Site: brandenburg
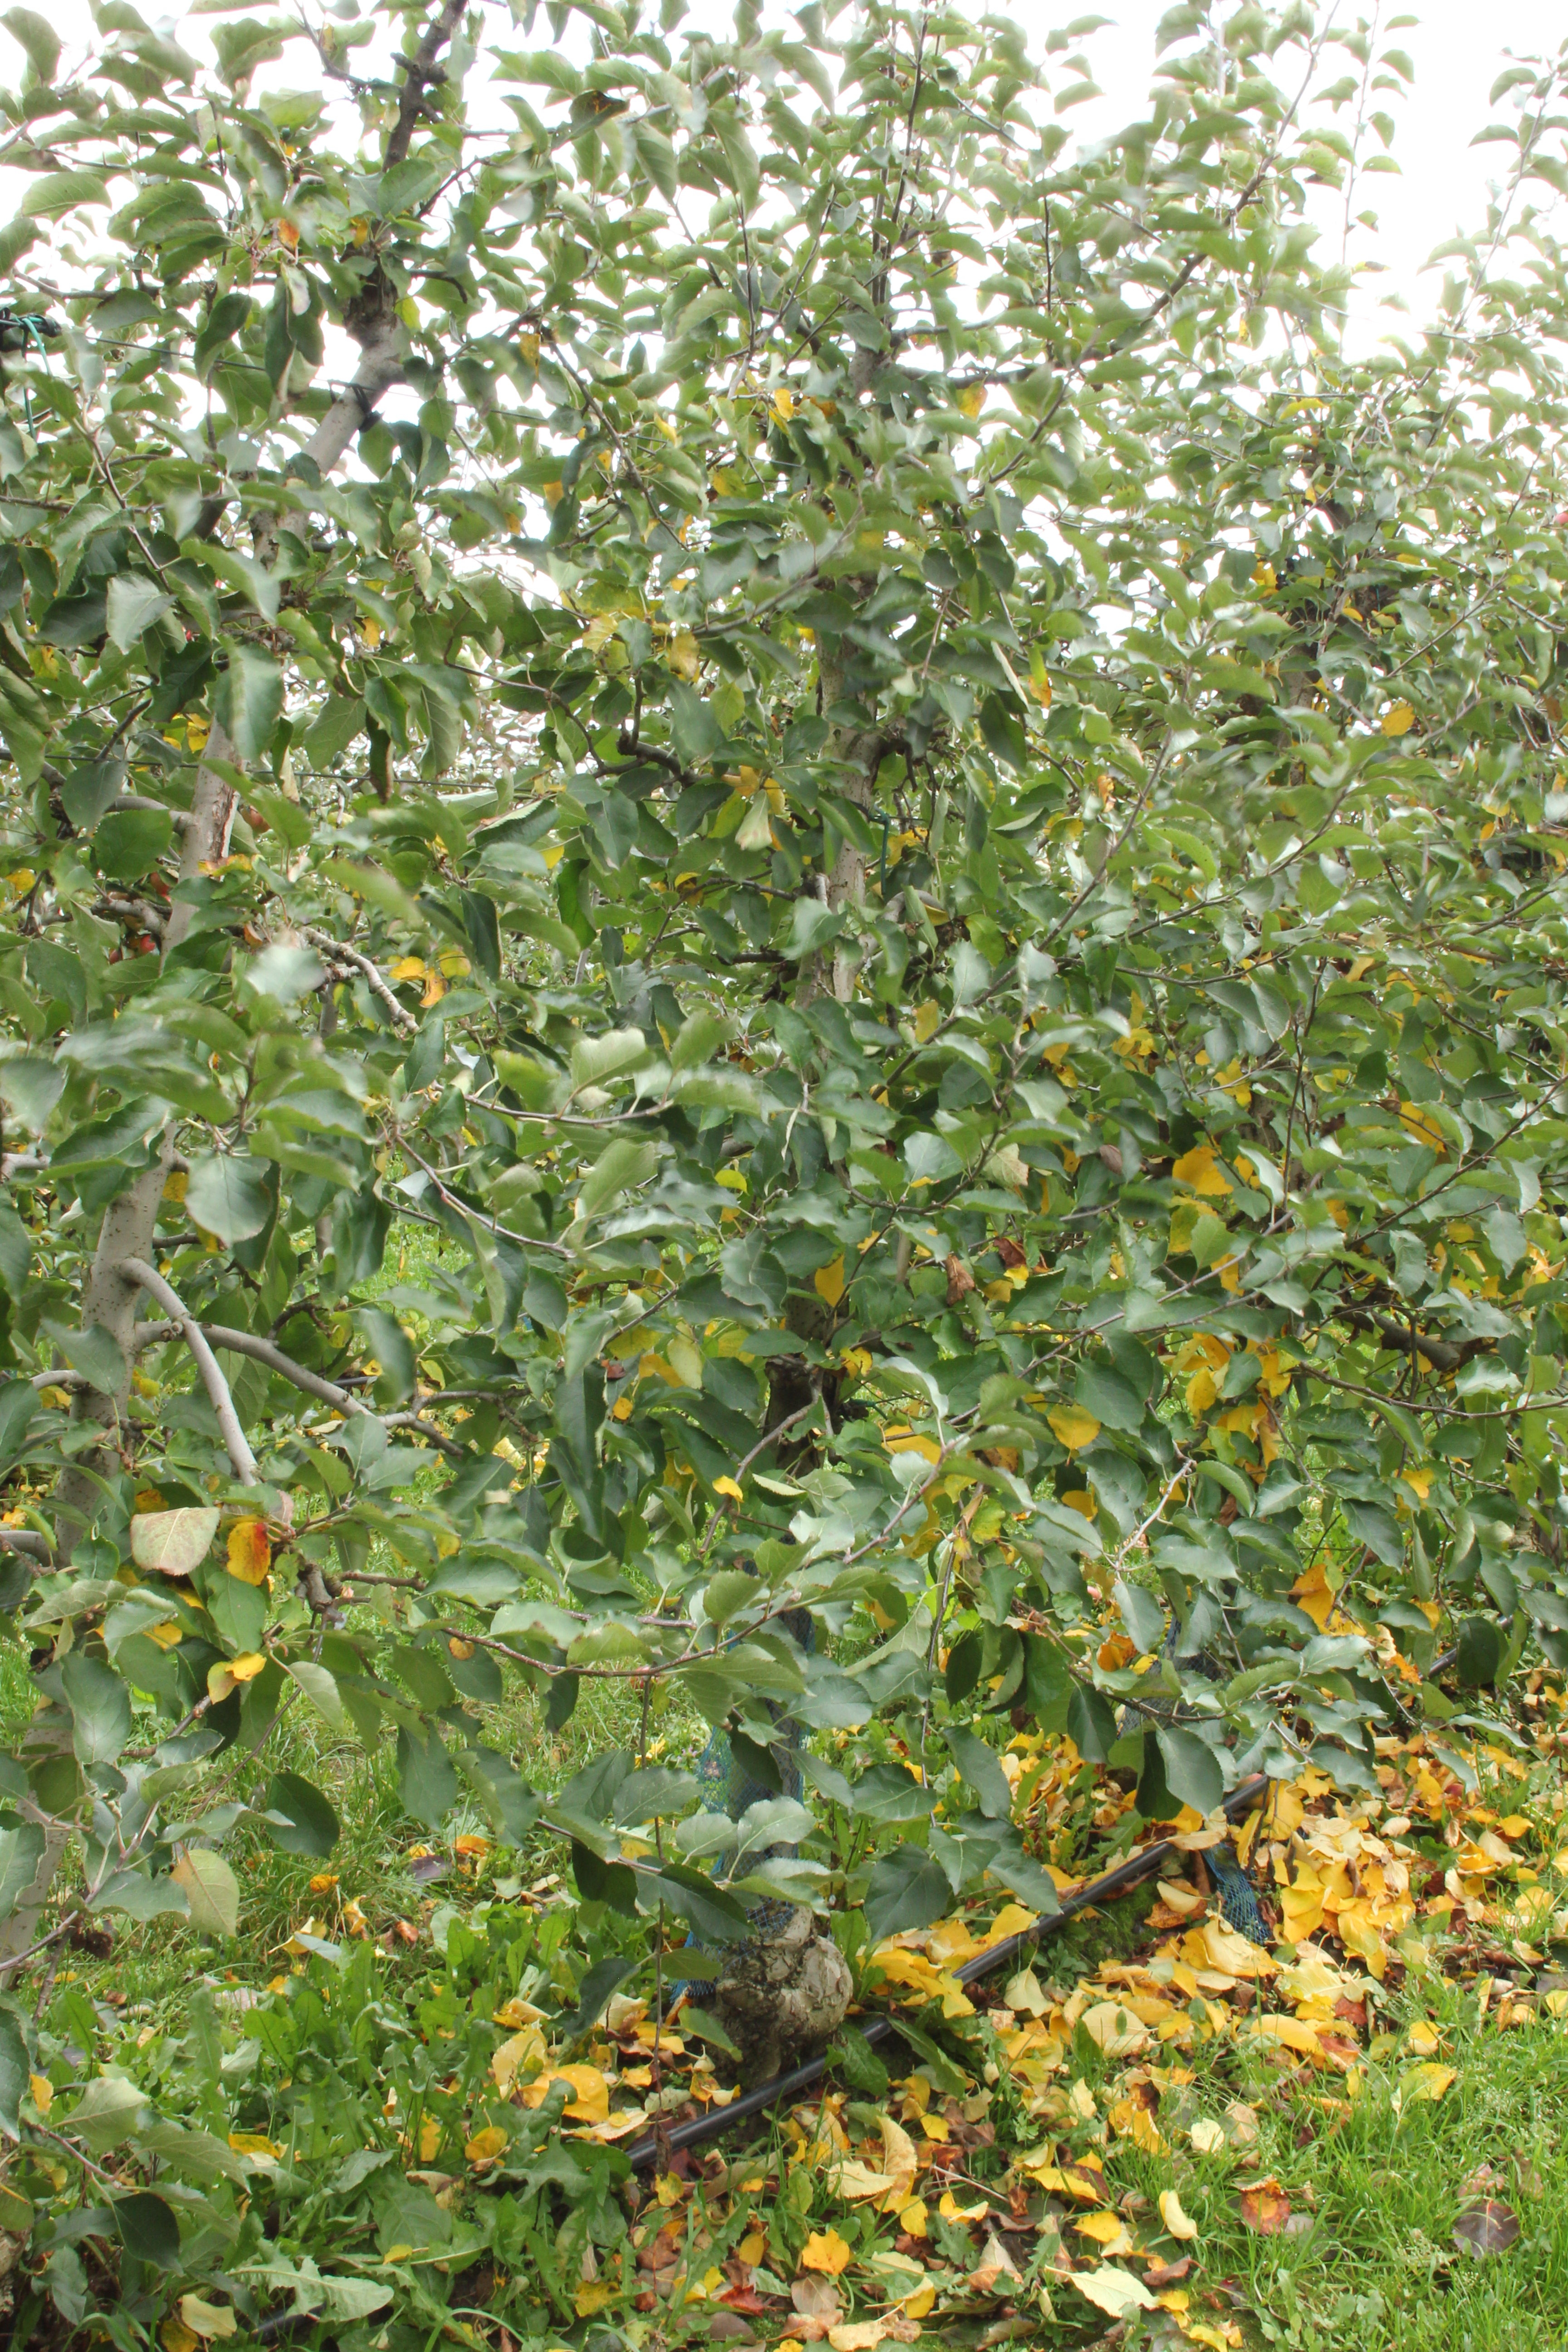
Growth stage (BBCH 91): Senescence, beginning of dormancy